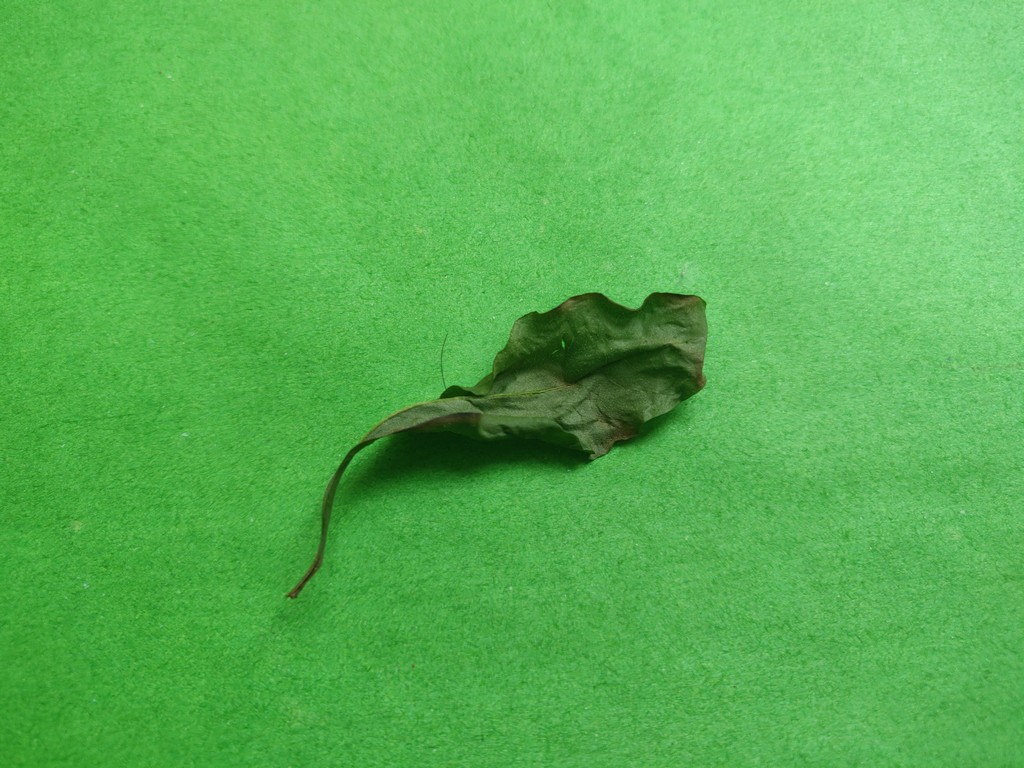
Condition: Dried
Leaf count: single
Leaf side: unknown